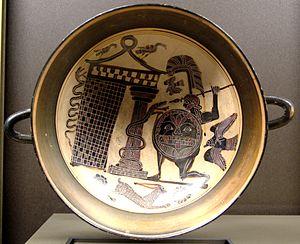
Interprétation disputée
La collection Campana est une collection d'œuvres d'art regroupée au XIXᵉ siècle par Giampietro Campana.